Columbus, Nebraska

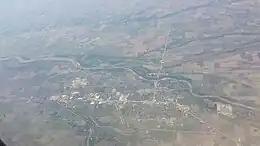
Columbus, seen from an airplane, looking south

The site of Columbus was settled by the Columbus Town Company on May 28, 1856. The group took its name from Columbus, Ohio, where most of the settlers had originally lived. The townsite was selected for its location on the proposed route of the transcontinental railroad.